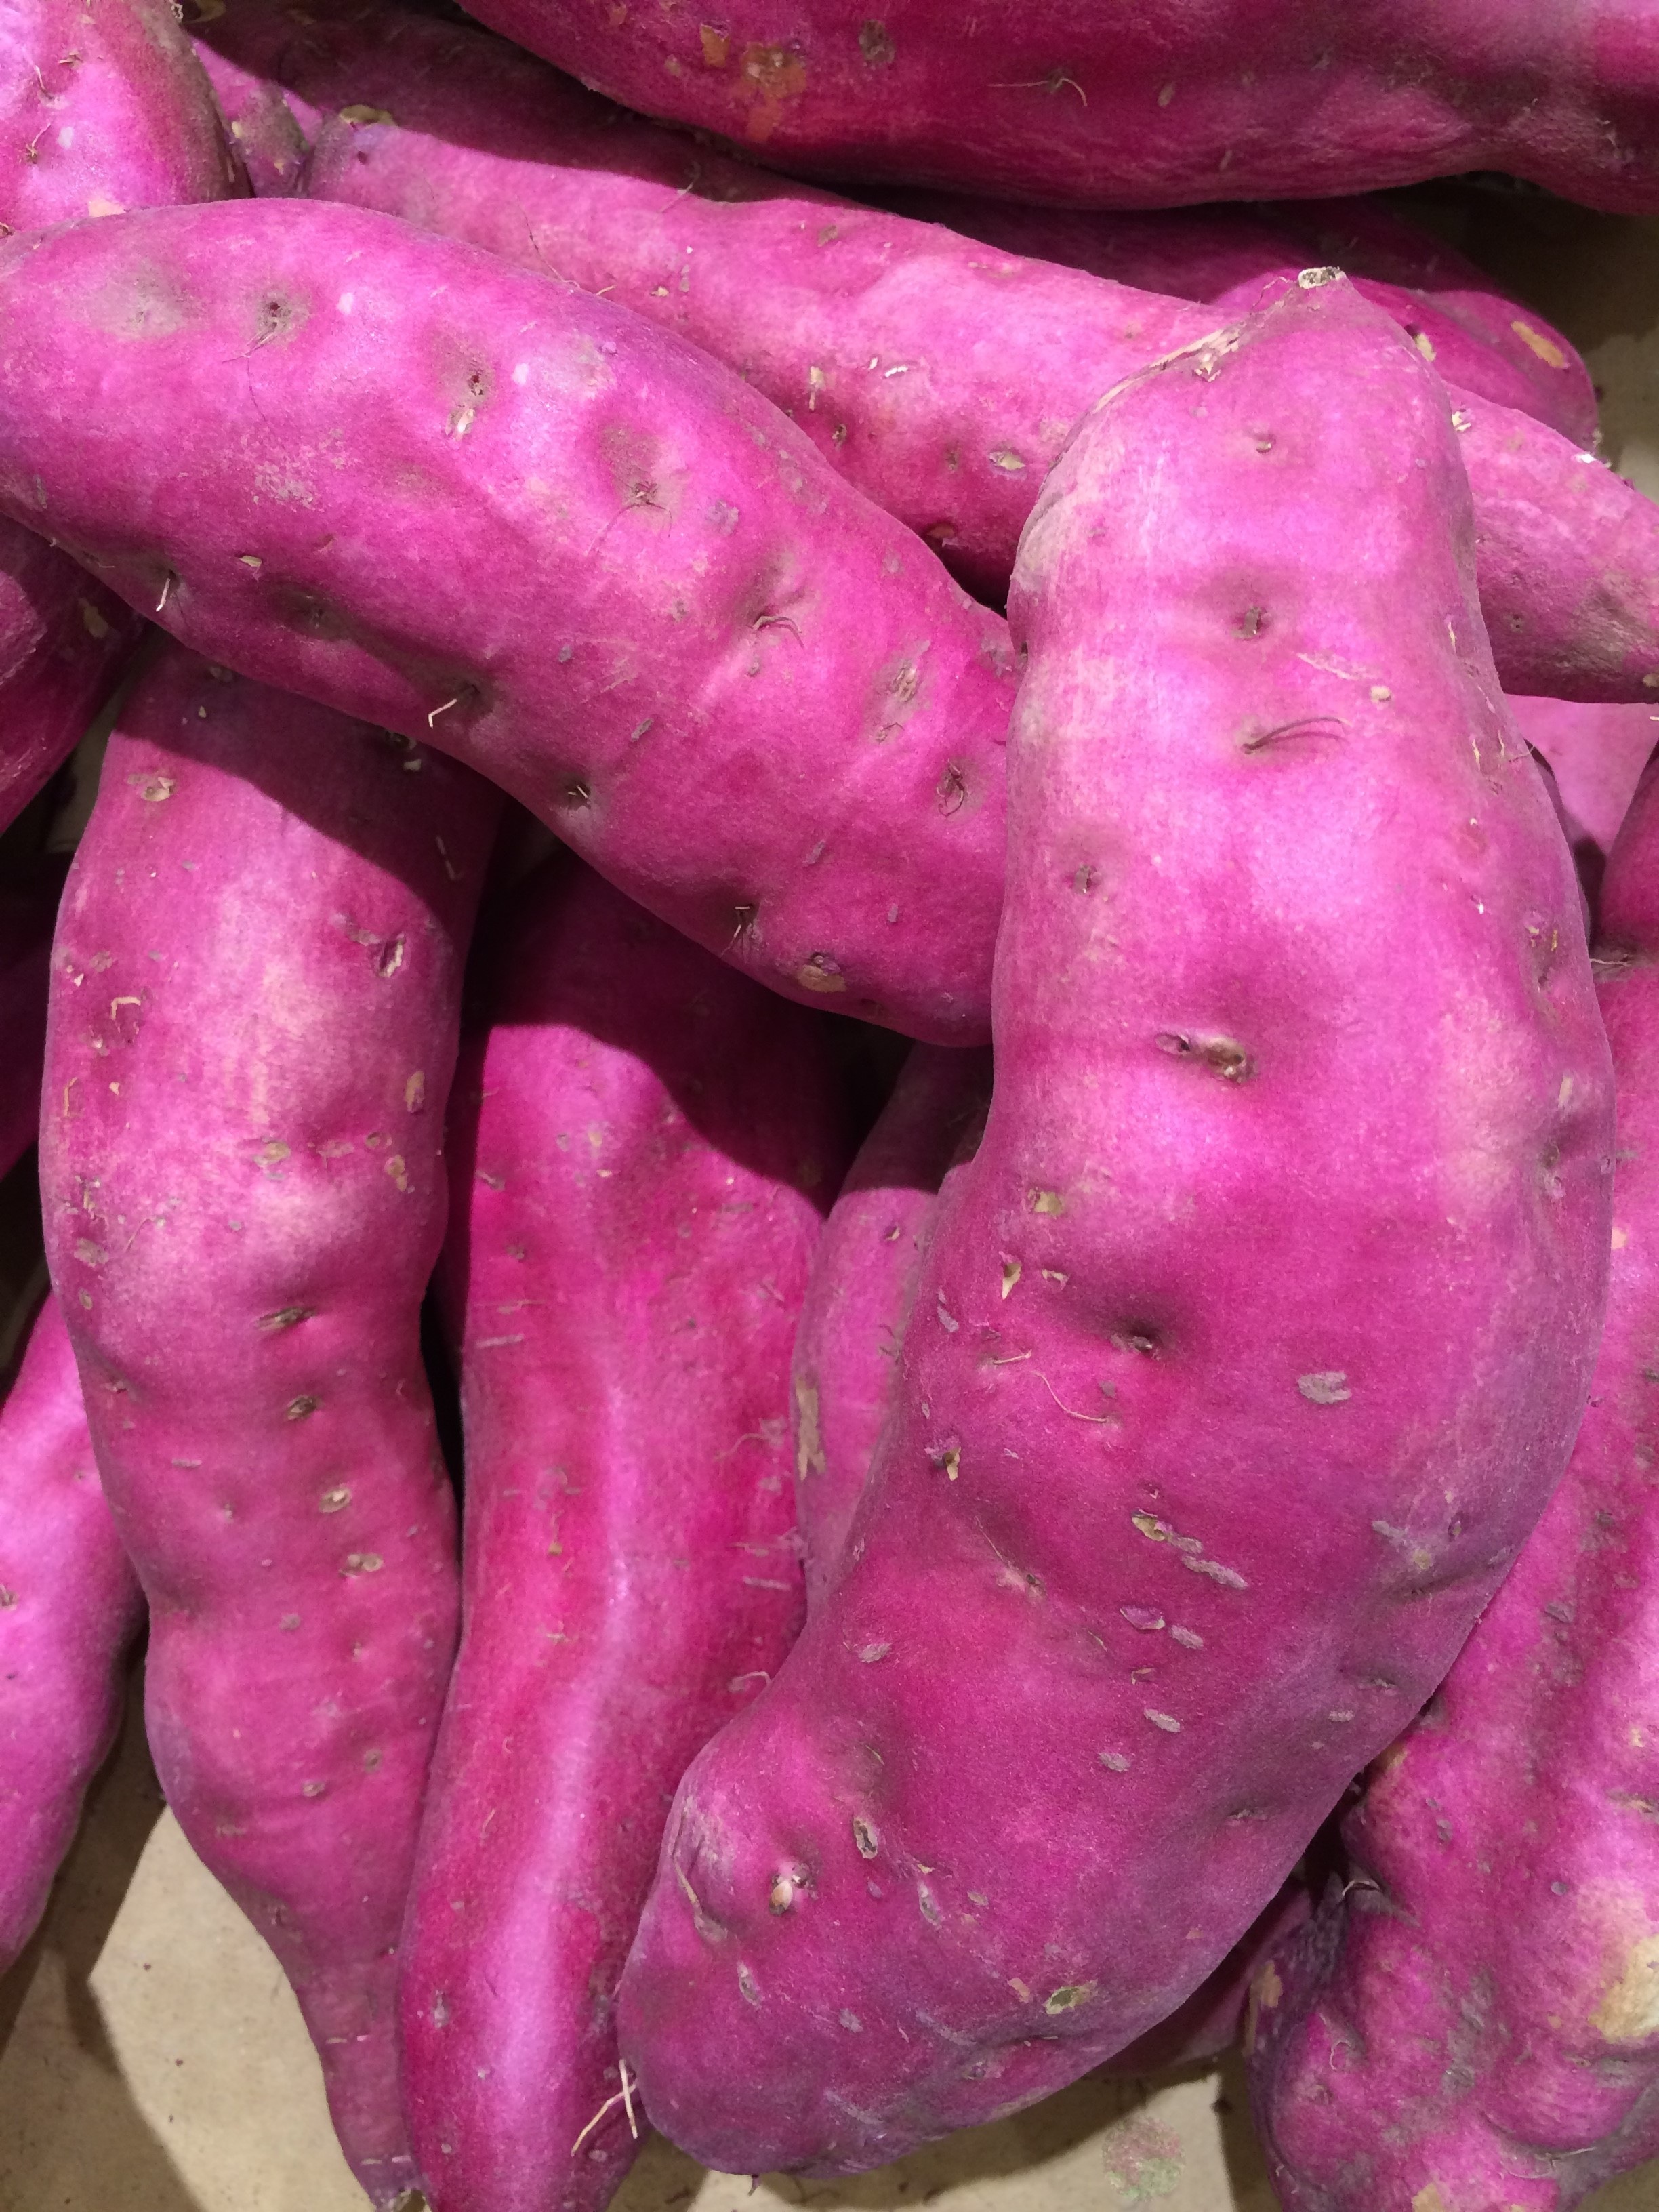
purple, petal, food, produce, vegetable, japan, living, supermarket, department, yokosuka, heisei cho, fruits and vegetables, seiyu ltd, sweet potato